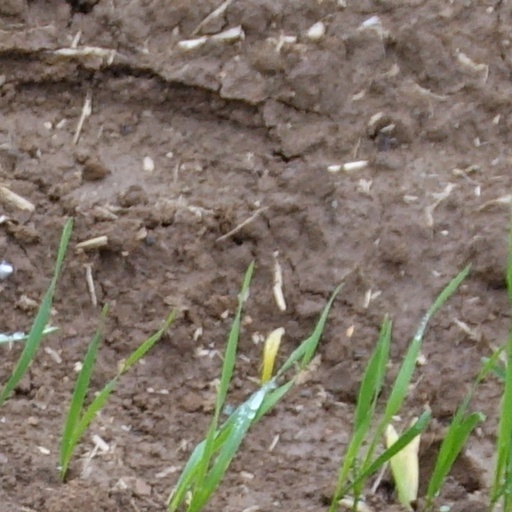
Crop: wheat